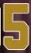
Number: 5